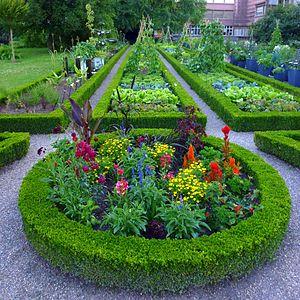
Le jardin Dominique-Alexandre-Godron, anciennement jardin botanique Sainte-Catherine, est un jardin botanique du XVIIᵉ siècle situé rue Sainte-Catherine à Nancy, derrière le Muséum-aquarium.
Cette page recense les jardins de France bénéficiant du label « jardin remarquable ».